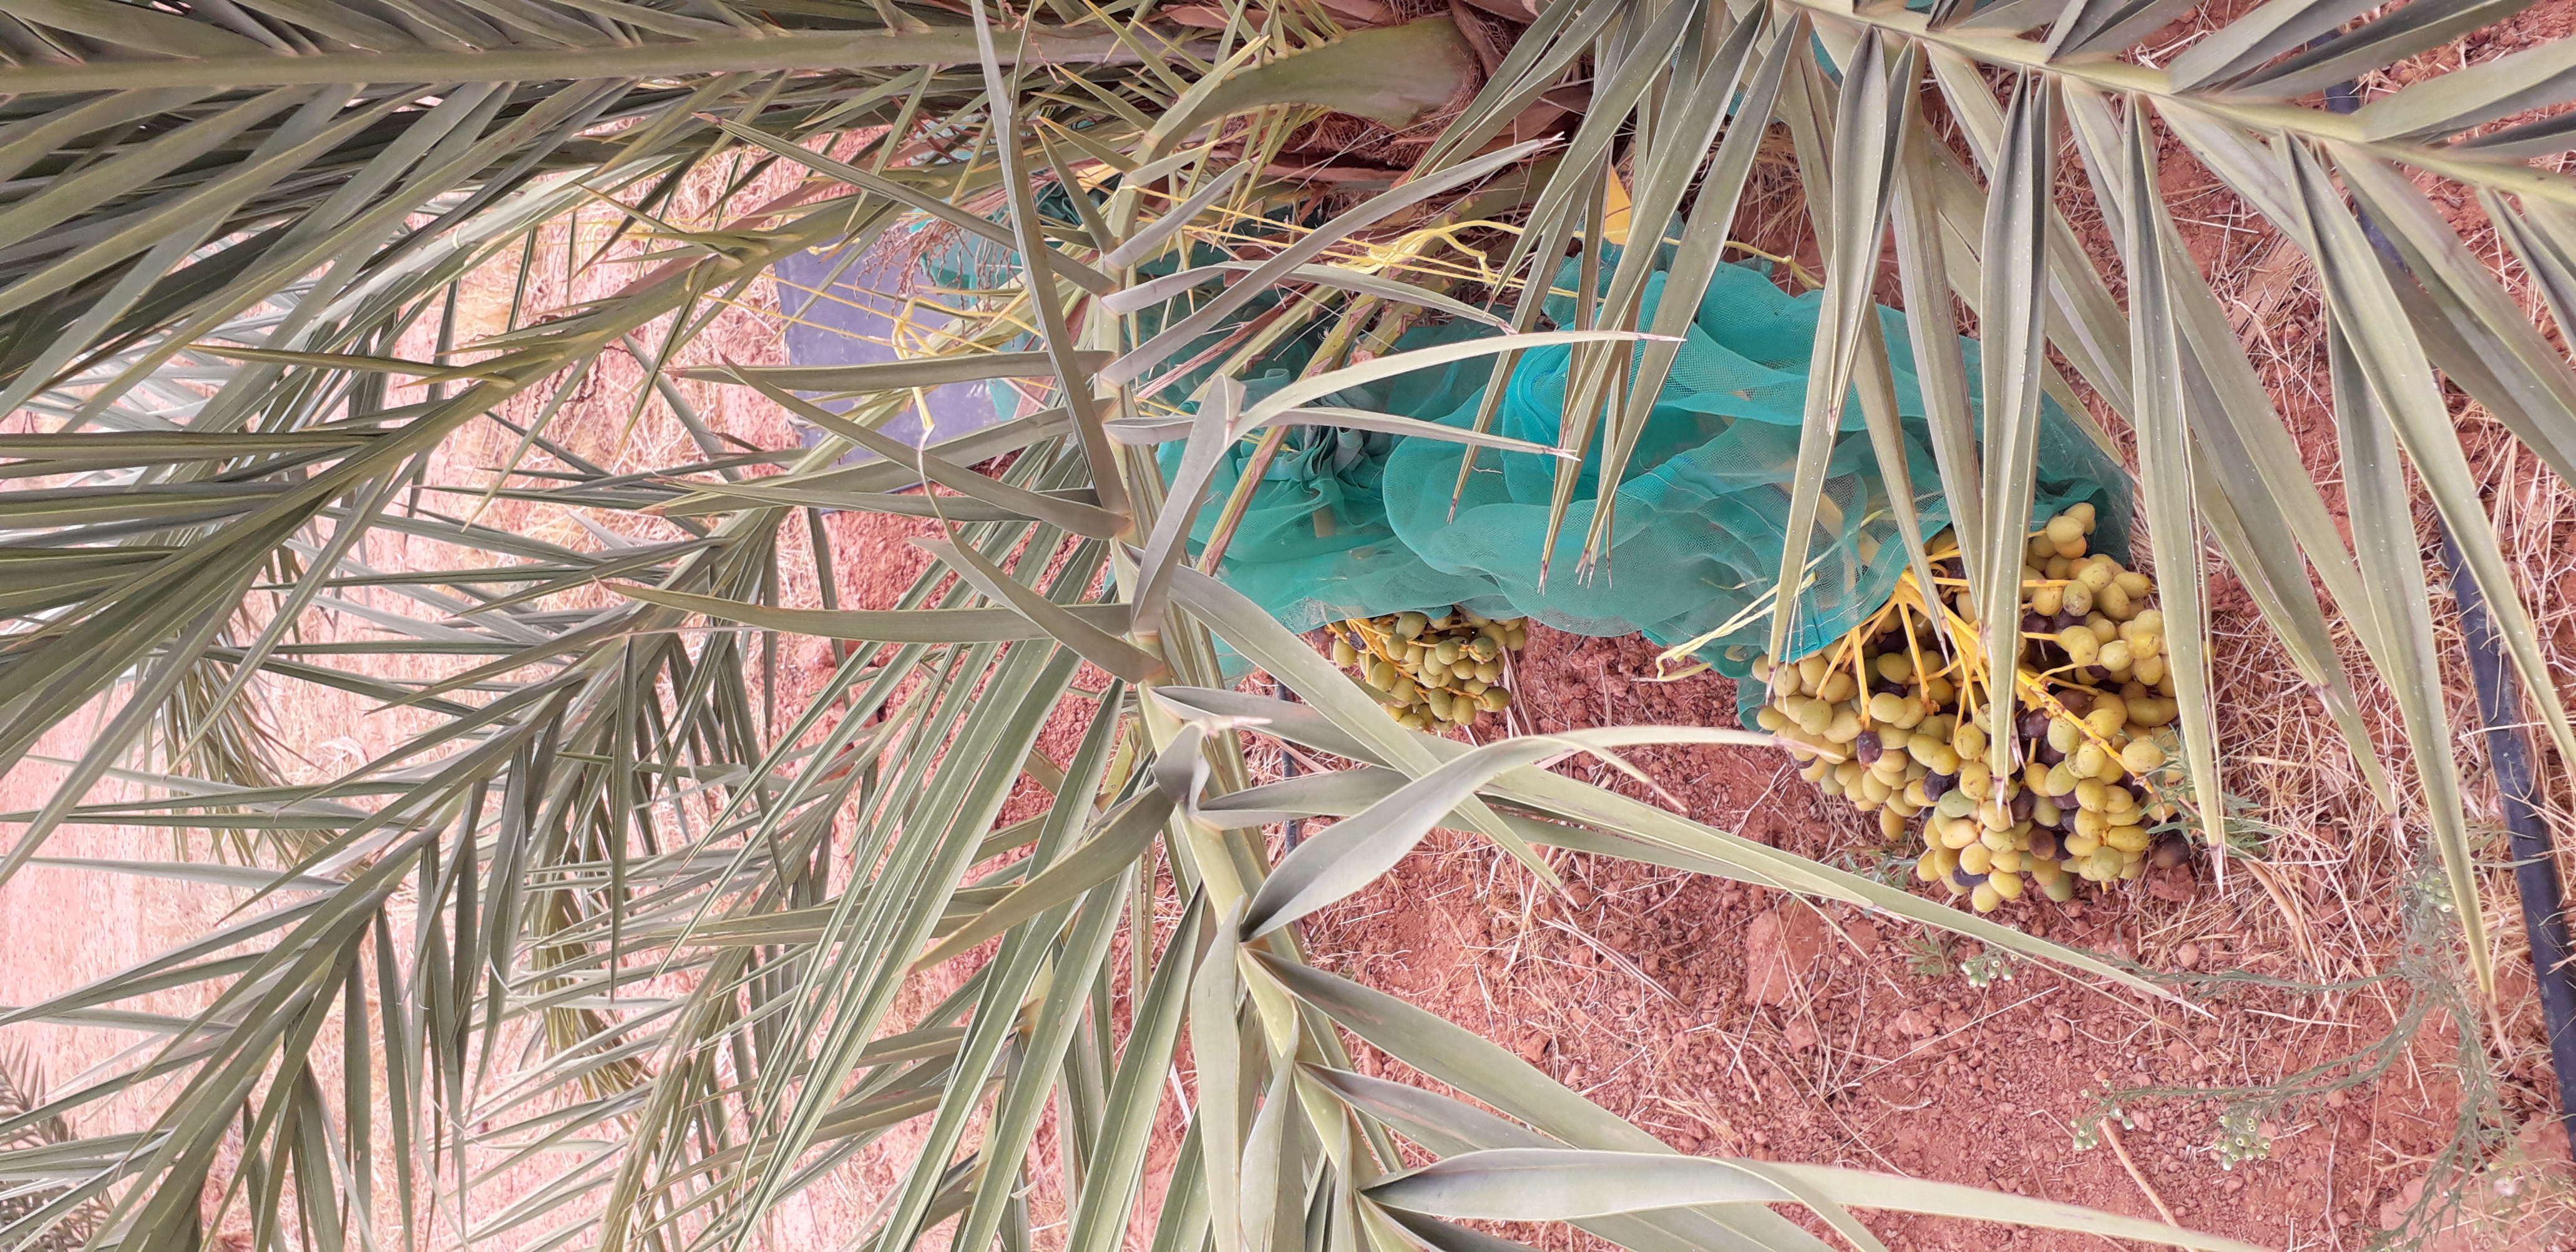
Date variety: kholt